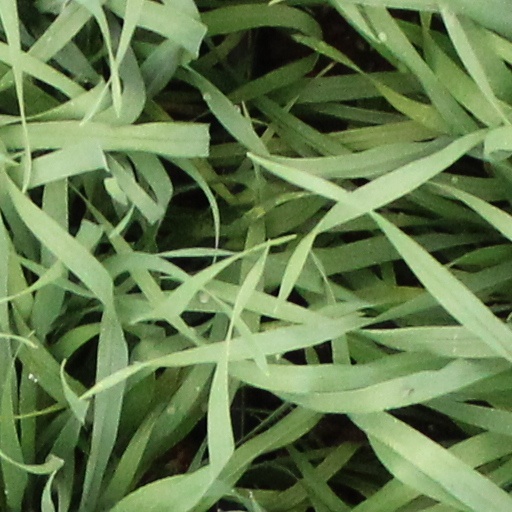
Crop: wheat